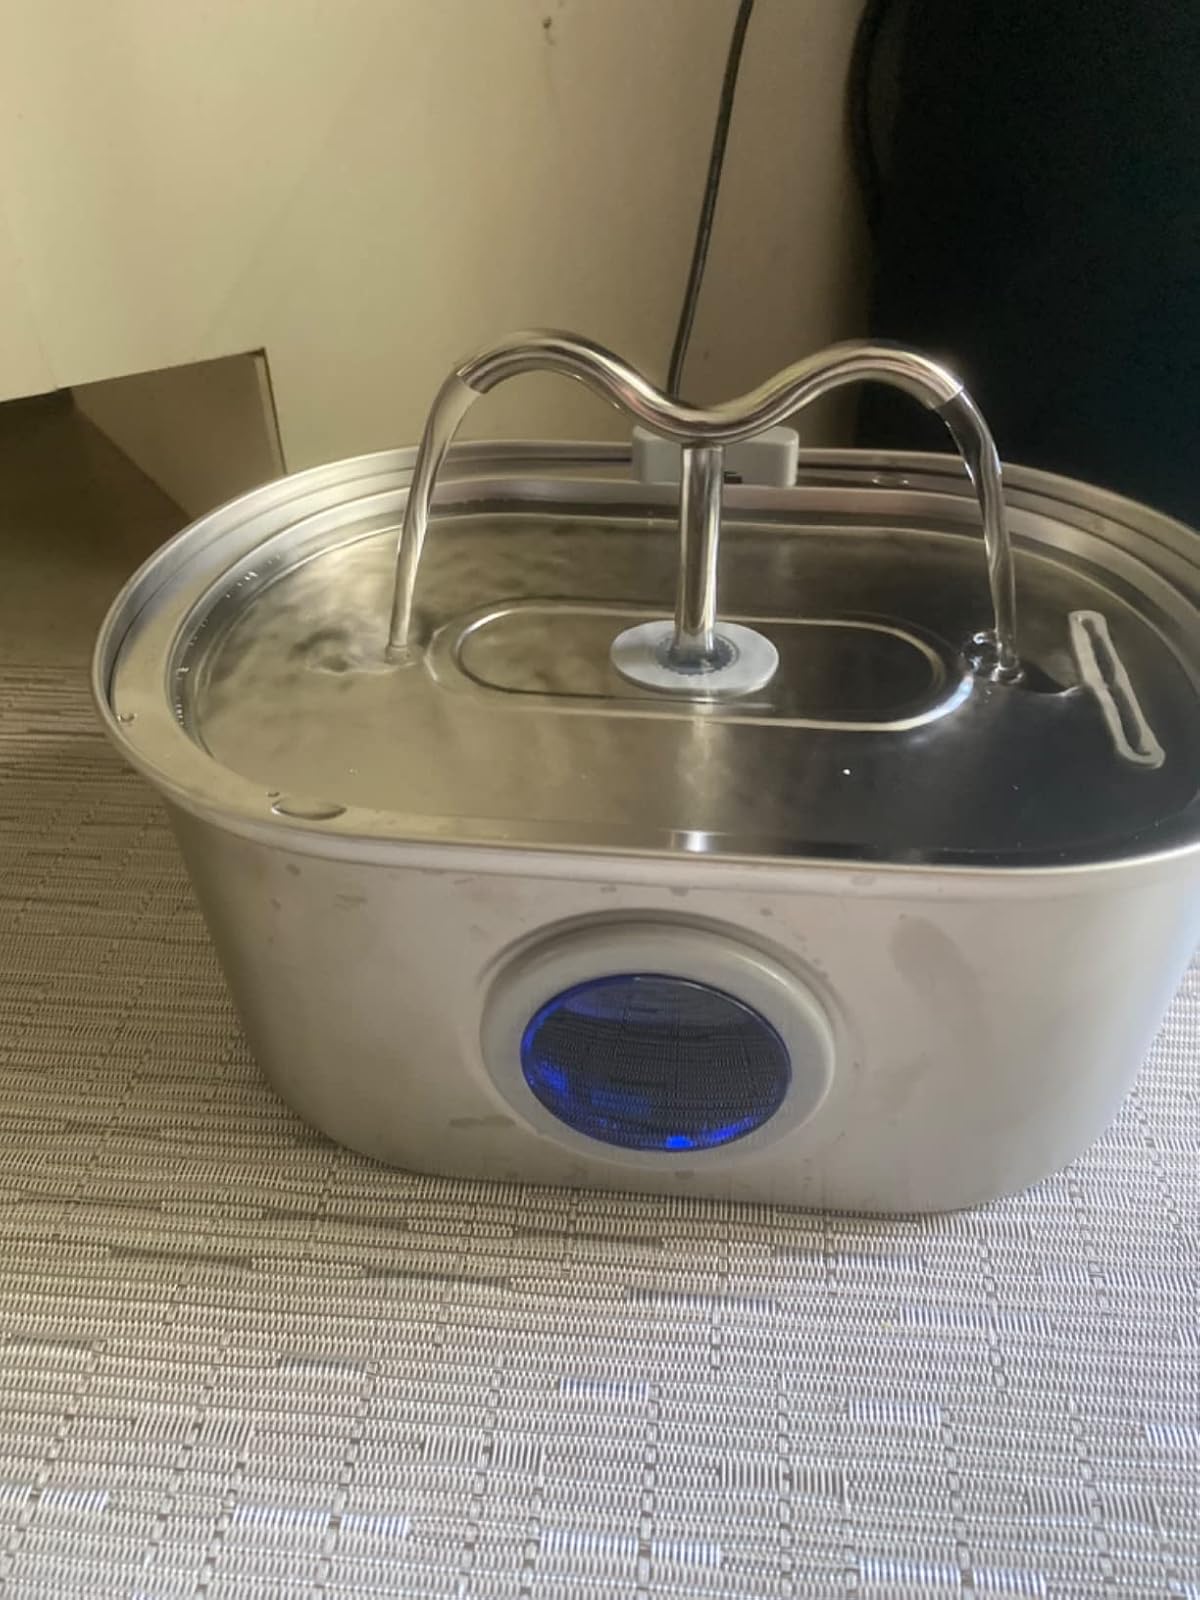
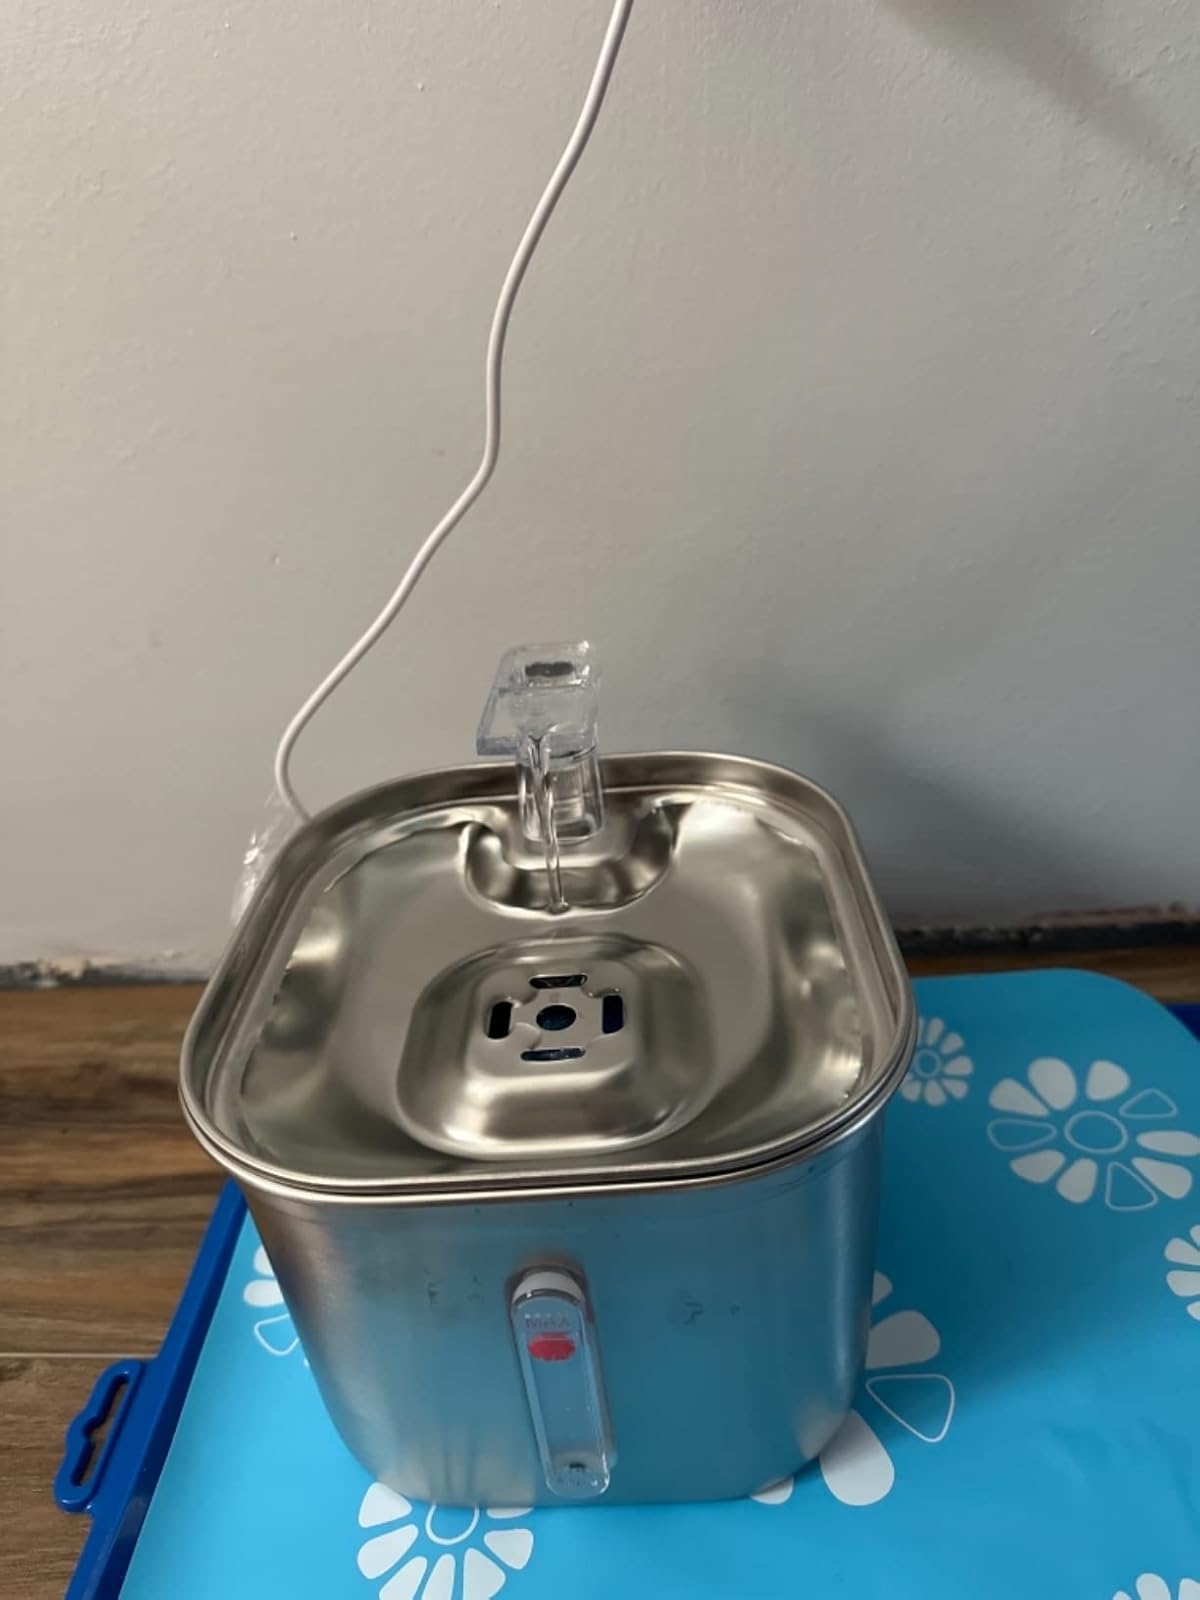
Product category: items_bowl
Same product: no